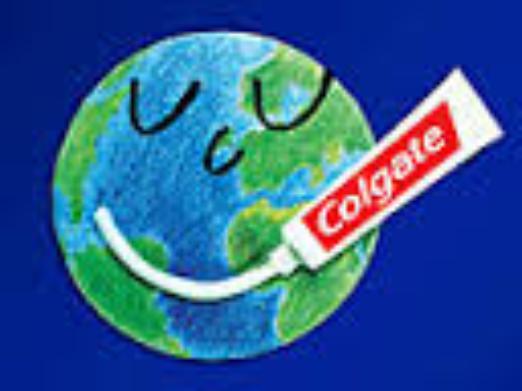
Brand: Colgate
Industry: Others